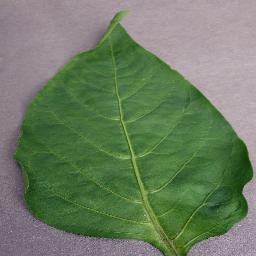
Label: Pepper,_bell___healthy